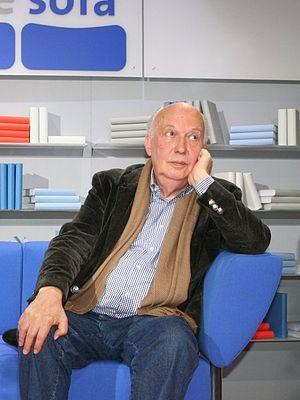
Werner Hofmann, né le 8 août 1928 à Vienne et mort le 13 mars 2013 à Hambourg, est un historien de l'art autrichien.